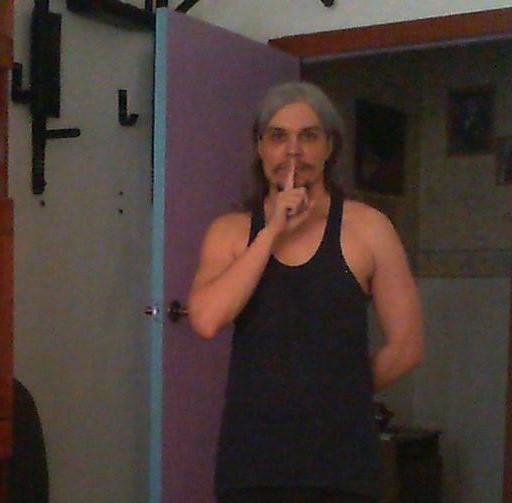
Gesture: mute